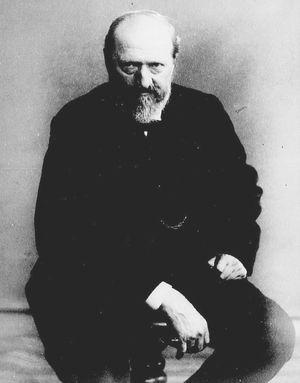
Biographies alsaciennes avec portraits en photographie. Série 3.
Frédéric-Théodore Lix, né à Strasbourg le 18 décembre 1830, mort à Paris le 23 février 1897, est un peintre, illustrateur et lithographe français.